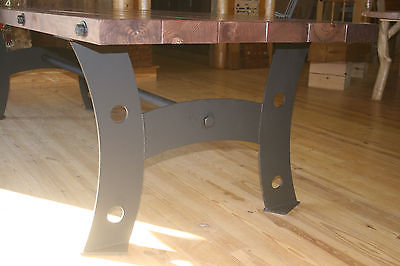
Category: table